Mahnaz Afkhami

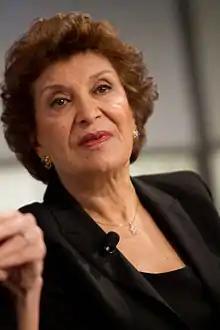

Mahnaz Afkhami (Persian: مهناز افخمی; born January 14, 1941) is an Iranian women's rights activist who served in the Cabinet of Iran from 1976 to 1978. She is founder and president of Women's Learning Partnership (WLP), executive director of the Foundation for Iranian Studies and former Minister of Women's Affairs in Iran's pre-Revolution government. She has lived in exile in the United States since 1979.